Katharina Truppe

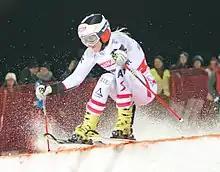
Katharina Truppe in Hammarbybacken World Cup 2018

Katharina Truppe (born 15 January 1996) is an Austrian World Cup alpine ski racer. Born in Villach, Carinthia, she specializes in the technical events of slalom and giant slalom. Truppe made her World Cup debut in January 2015, and ascended her first podium in November 2019 at Levi, Finland.